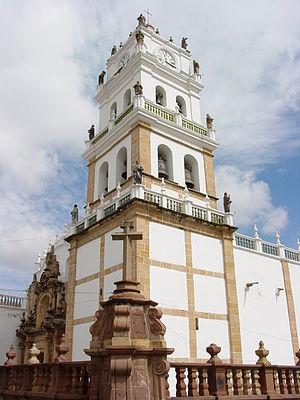
La cathédrale métropolitaine à Sucre, en Bolivie, anciennement La Plata, est le siège de l'Église catholique romaine du pays.